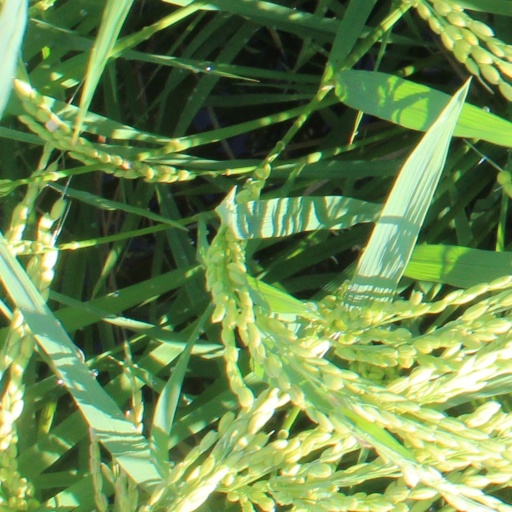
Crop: rice